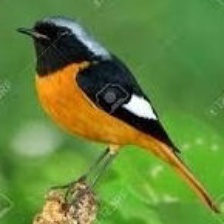
Species: DAURIAN REDSTART
Scientific name: PHOENICURUS AUROREUS